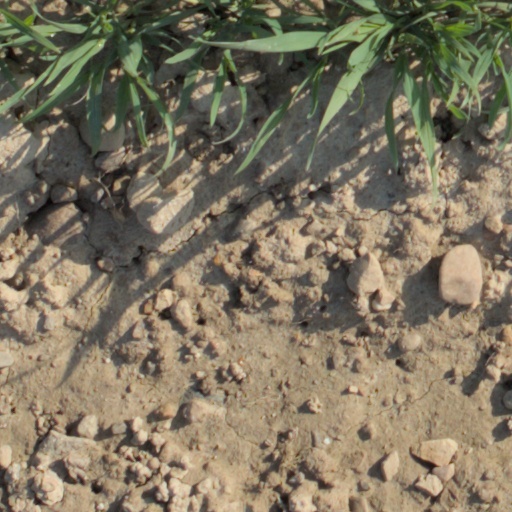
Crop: wheat